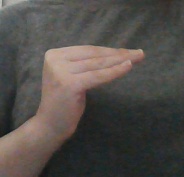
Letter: haa